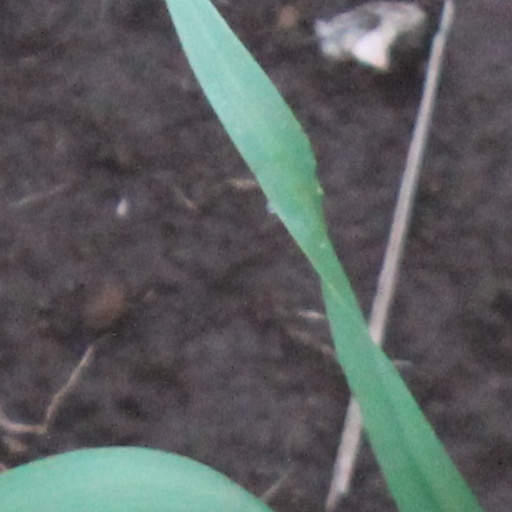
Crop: wheat